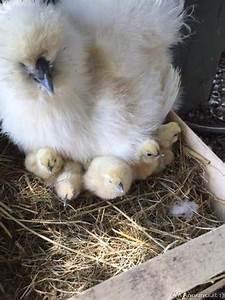
chicken